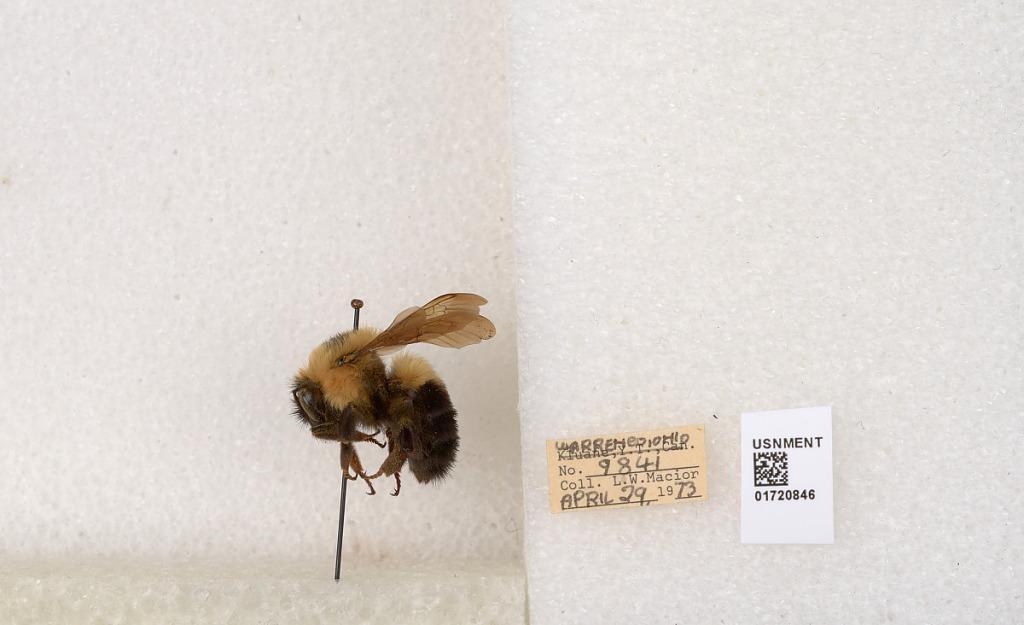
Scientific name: Bombus bimaculatus Cresson
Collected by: L. Macior
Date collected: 1973-4-29
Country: United States
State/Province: Ohio
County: Warren
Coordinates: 39.4276, -84.1668